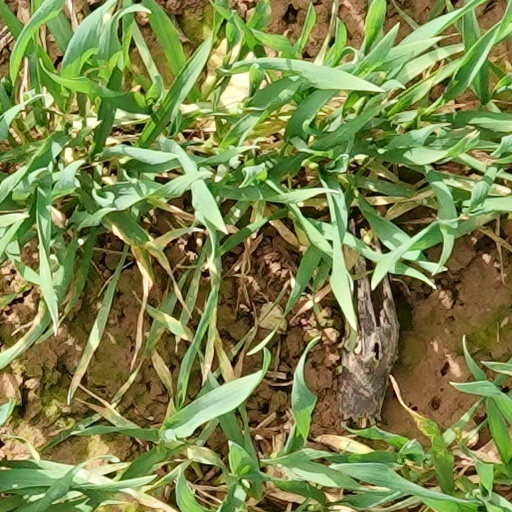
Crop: wheat